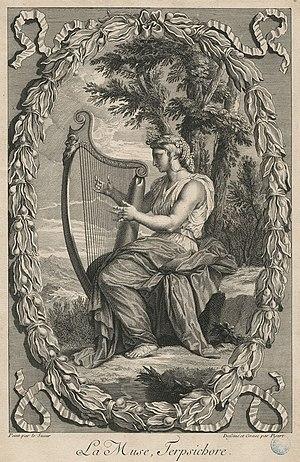
Dans la mythologie grecque, Terpsichore est la Muse de la Danse. C'est une jeune fille, vive, enjouée, couronnée de guirlandes, et tenant une lyre au son de laquelle elle dirige en cadence tous ses pas. Certains auteurs en font la mère des sirènes. Elle a un lien avec Apollon et elle serait la muse représentée dans le tableau de Gustave Moreau Hésiode et la muse.